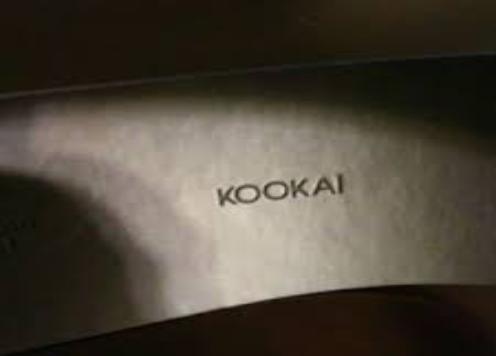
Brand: Kookai
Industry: Clothes